Lola F3000 cars

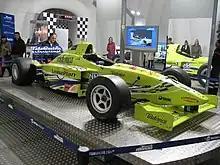
The B99/50 driven by Fernando Alonso in 2000.

The Lola B99/50 was used in the International Formula 3000 series, between 1999 and 2001, until it was replaced by the new Lola B02/50 chassis for the new in 2002.